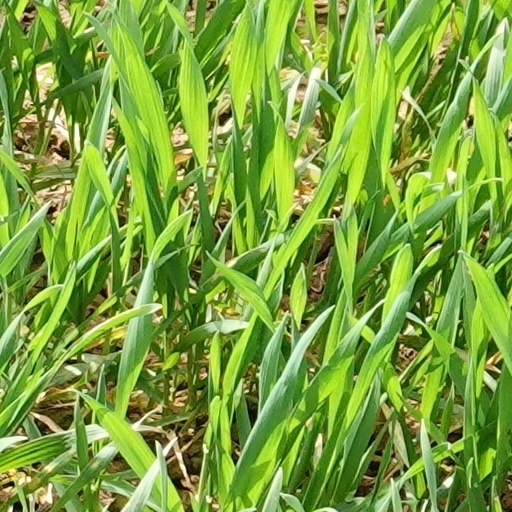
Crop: wheat